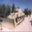
Label: tractor